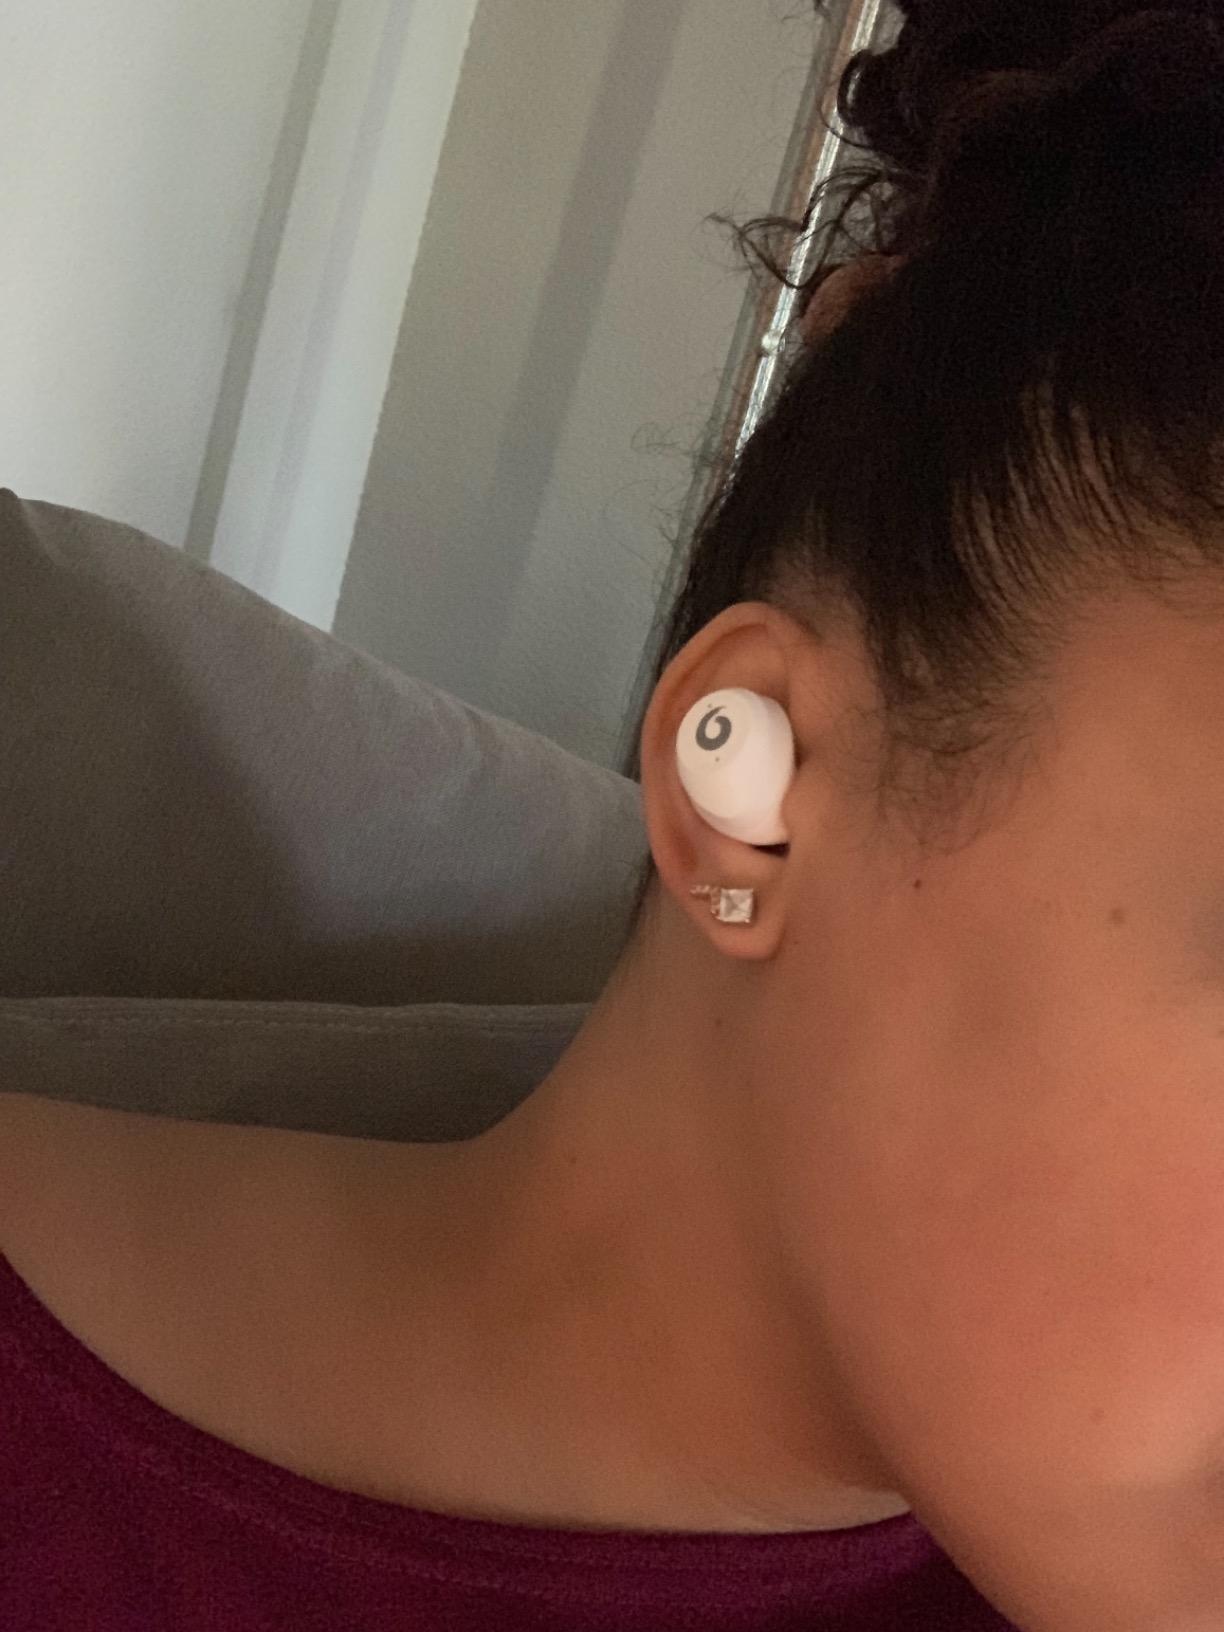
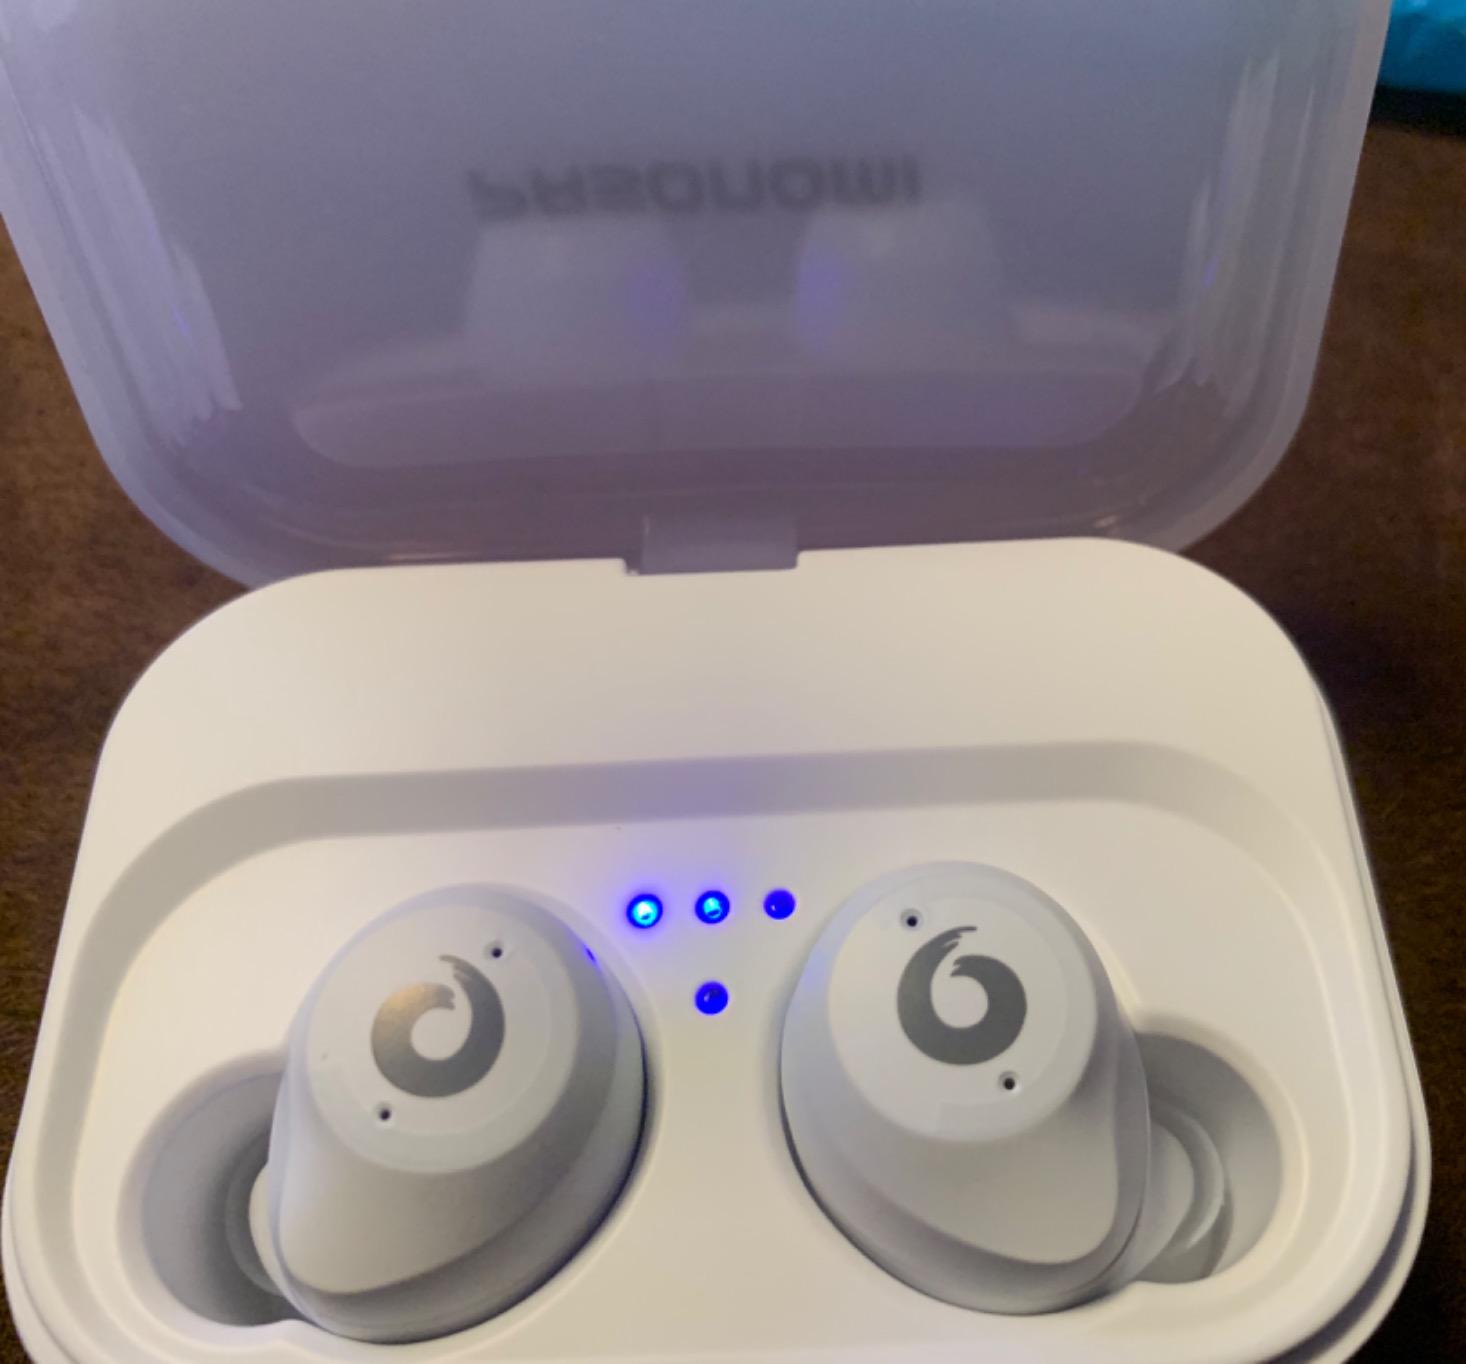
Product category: earbuds
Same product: yes